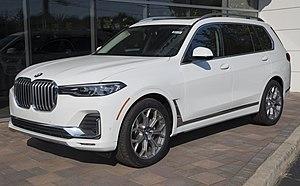
Le X7 est un SUV haut de gamme produit par le constructeur automobile allemand BMW, présenté au salon de Los Angeles en novembre 2018 pour une commercialisation en mars 2019. Il est le cousin technique du Rolls-Royce Cullinan.